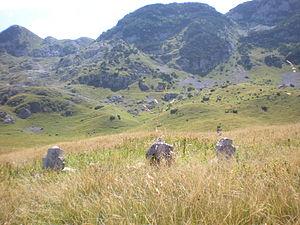
L'opération Trio est une opération anti-partisans en Croatie, la troisième offensive contre les partisans de Tito, qui eut lieu du 8 avril au 14 juin 1942.